David Copperfield

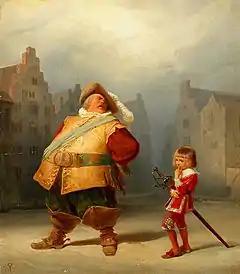
Falstaff (Adolf Schrödter, 1867), to whom J. B. Priestley compares Mr Micawber.

The second surrogate father is just as ineffective, although of a diametrically opposed personality: it is Mr Micawber who, for his part, lacks firmness to the point of sinking into irresponsibility. Overflowing with imagination and love, in every way faithful and devoted, inveterate optimist, he eventually becomes, in a way, the child of David who helps him to alleviate his financial difficulties. The roles are reversed and, by the absurdity, David is forced to act as a man and to exercise adult responsibilities towards him. However, the Micawbers are not lacking in charm, the round Wilkins, of course, but also his dry wife, whose music helps her to live. Mrs Micawber has, since childhood, two songs in her repertoire, the Scottish "The dashing white sergeant" and the American lament "The little Tafflin with the Silken Sash", whose attraction has decided her husband to "win that woman or perish in the attempt" In addition to the melodies that soothe and embellish, the words of the second, with her dream "Should e'er the fortune be my lot to be made a wealthy bride!" and her aphorism "Like attracts like" have become emblematic of the couple, one is the opposite of reality and the other the very definition of its harmony.